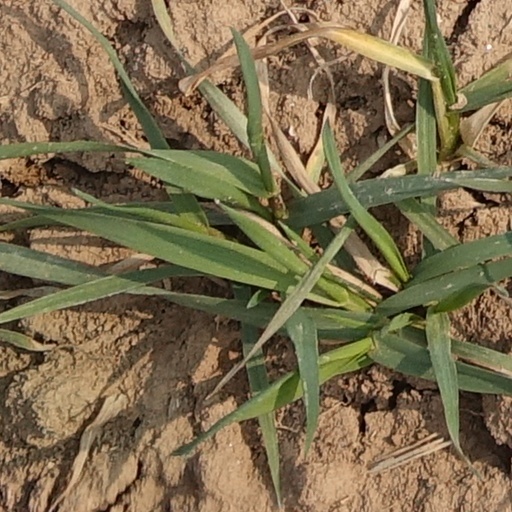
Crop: wheat